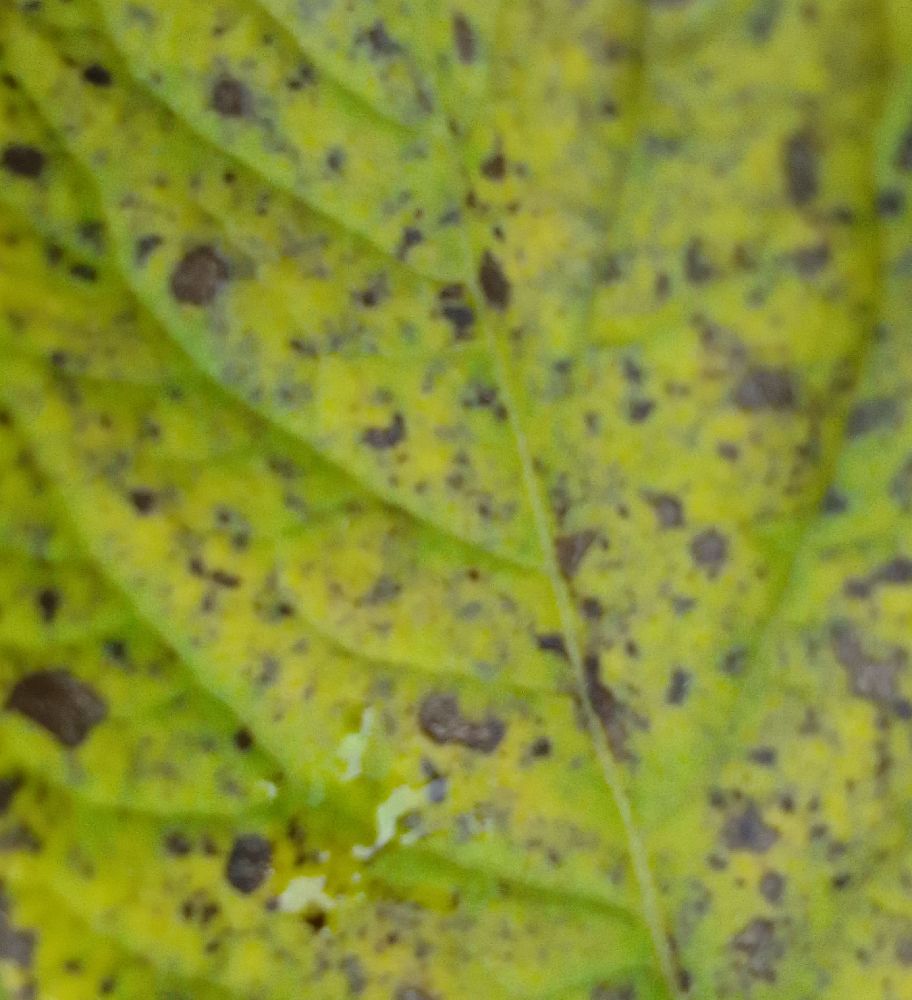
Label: Early blight